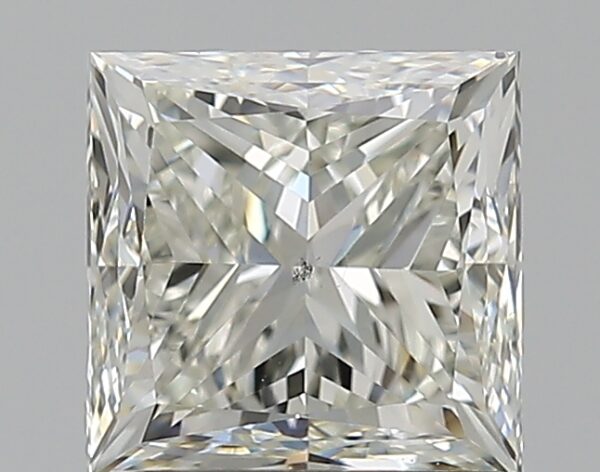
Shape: princess
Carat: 1.2
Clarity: VS2
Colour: J
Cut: GD
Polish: EX
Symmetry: VG
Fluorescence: N
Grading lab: GIA
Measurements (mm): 5.52 x 5.42 x 4.27